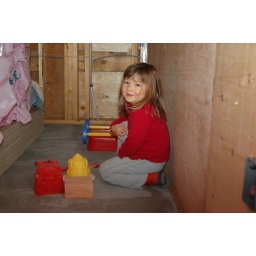
Building bird baths in her bedroom